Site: brandenburg
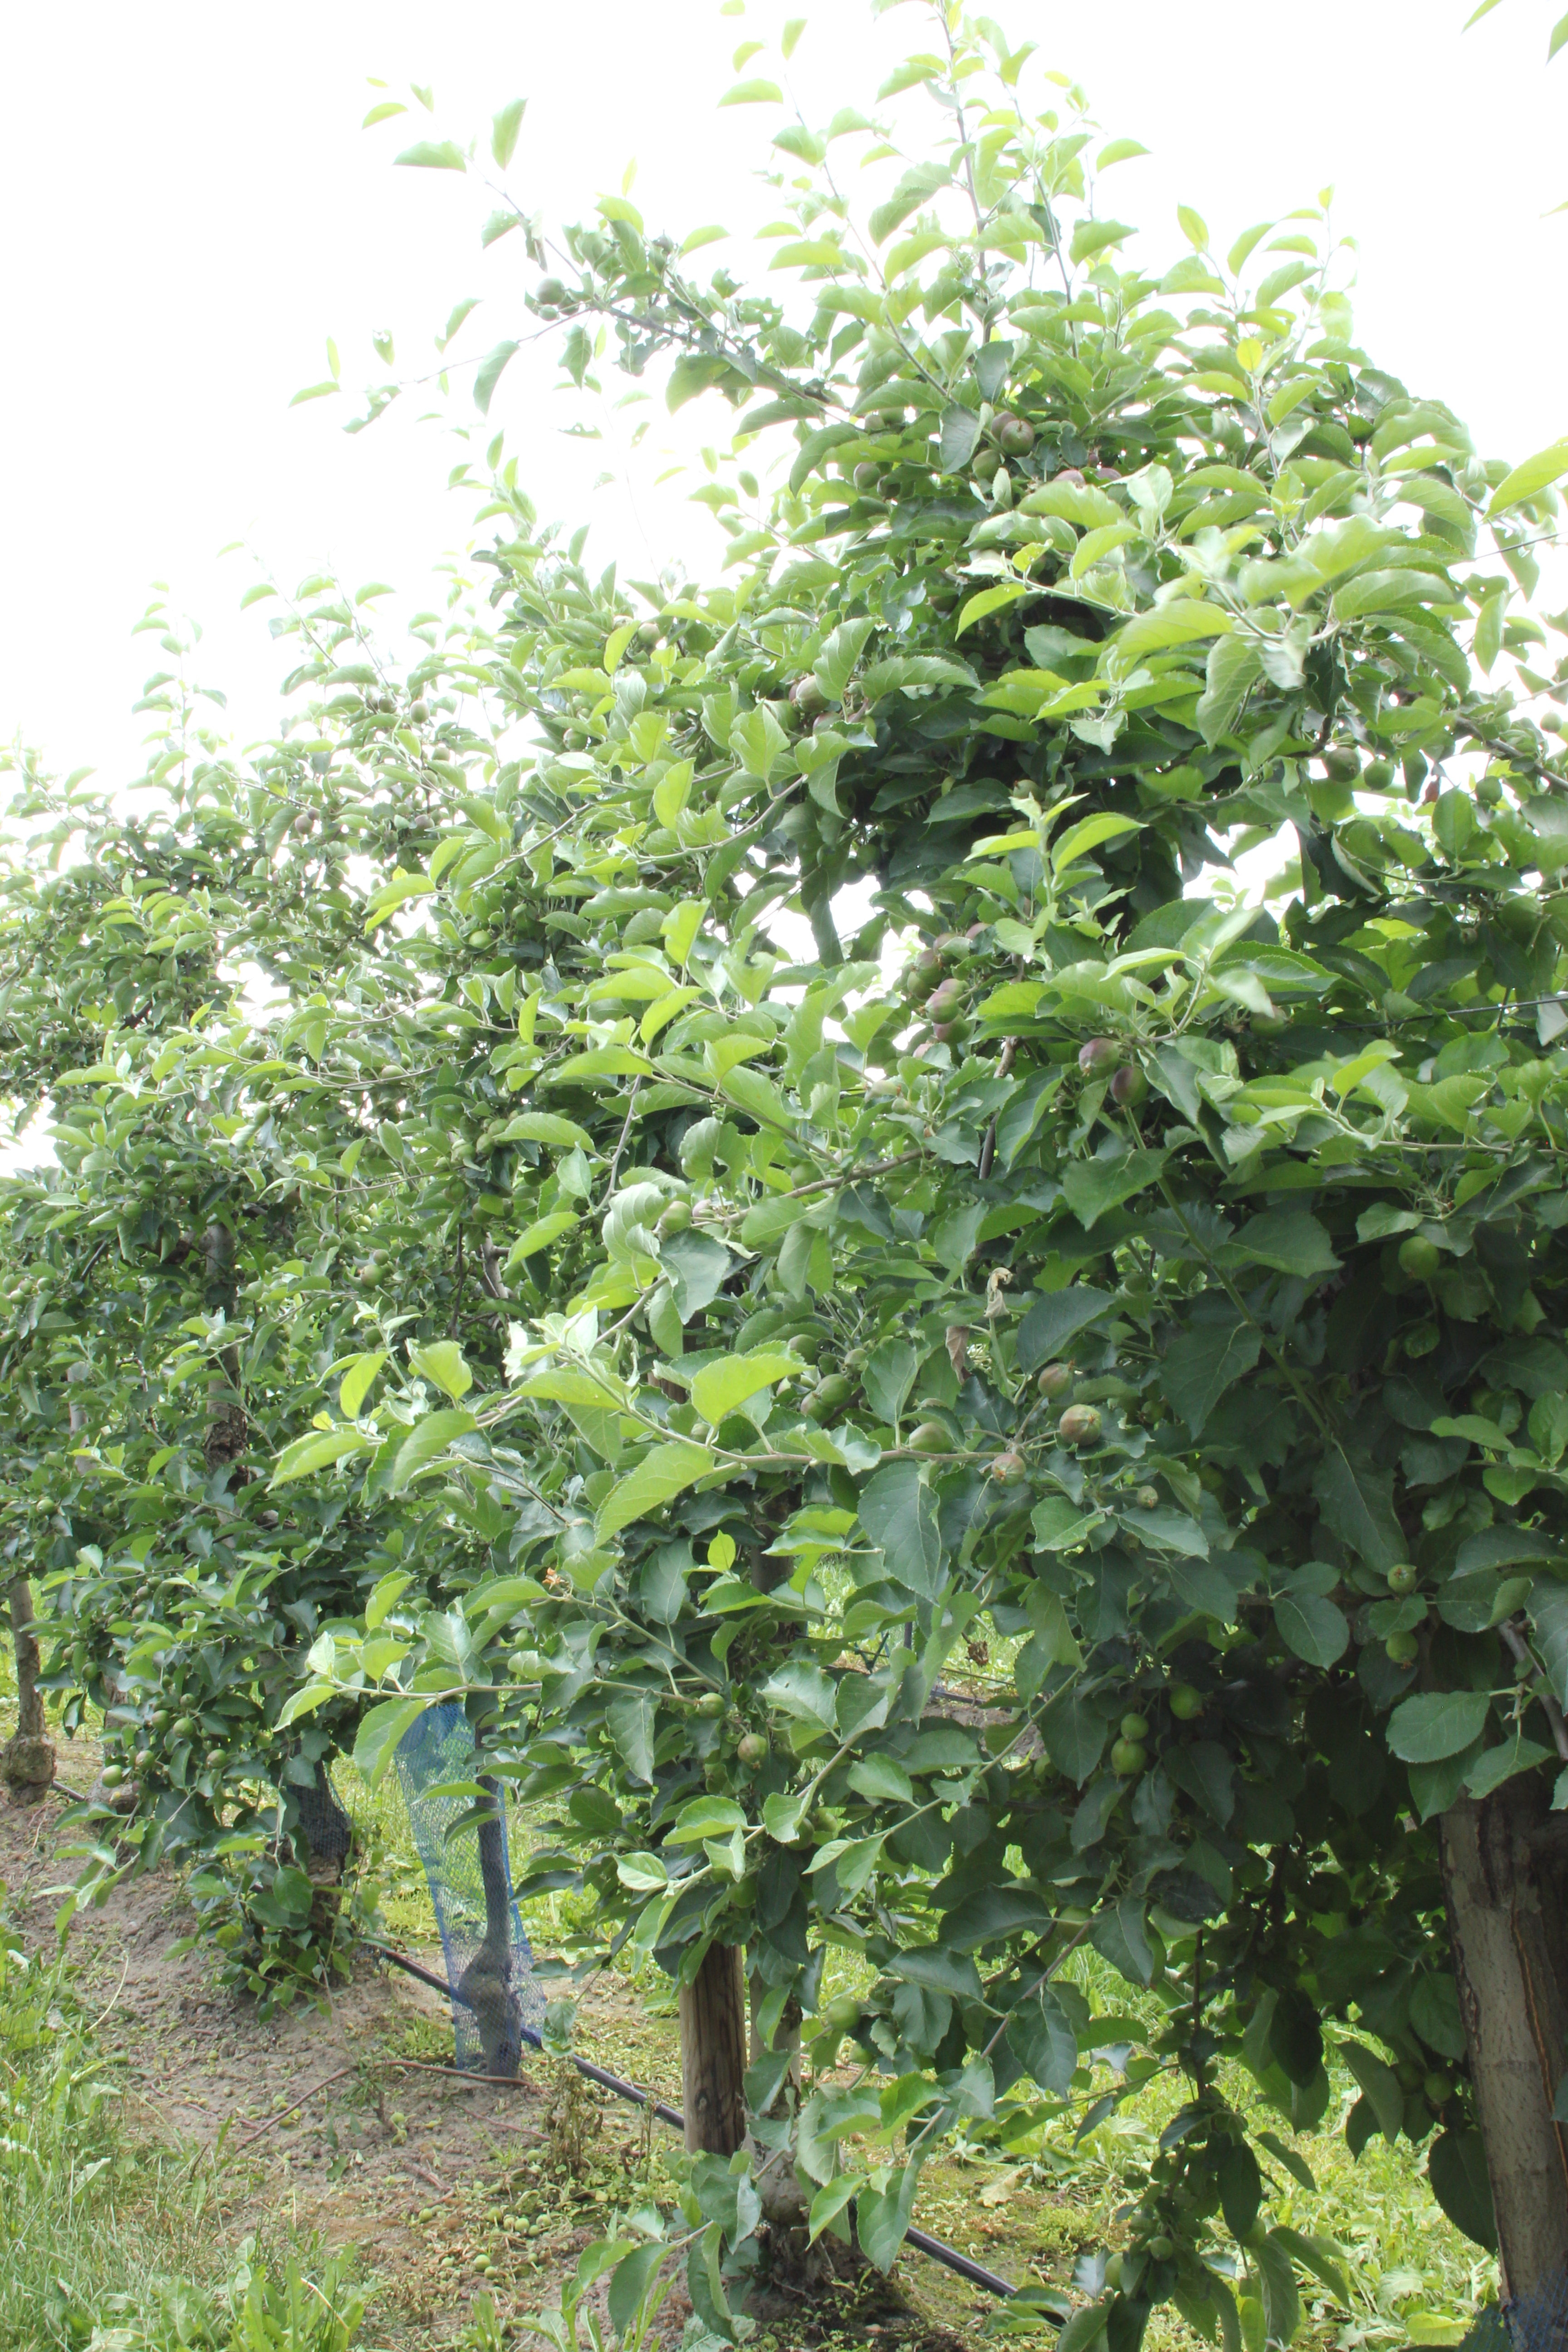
Growth stage (BBCH 73): Development of fruit